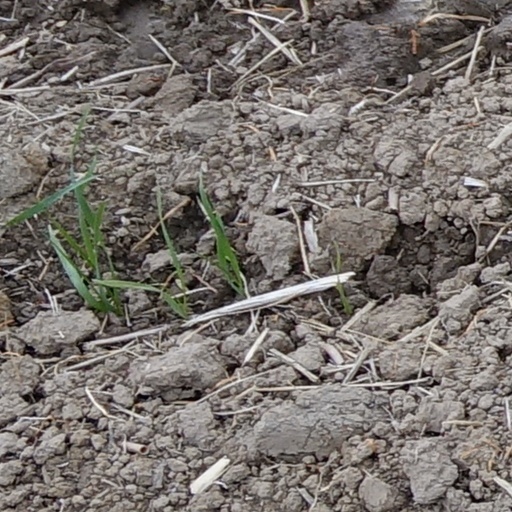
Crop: wheat